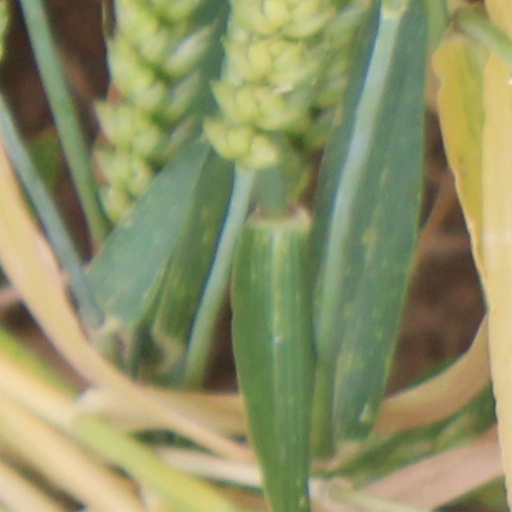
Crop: wheat